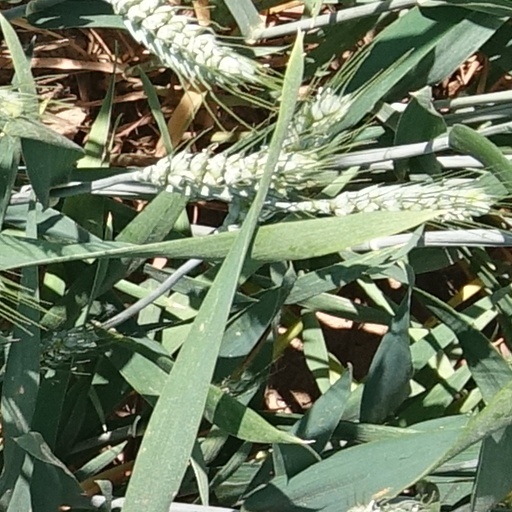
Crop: wheat